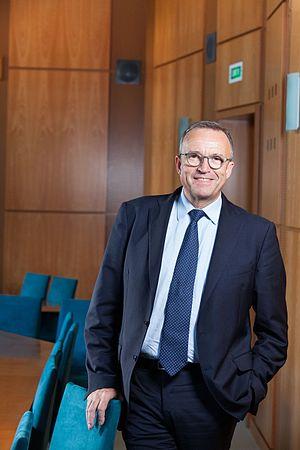
Photo d'Etienne Blanc, Député de l'Ain